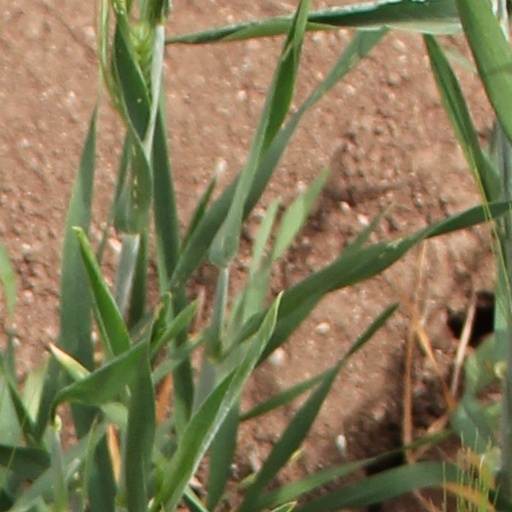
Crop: wheat